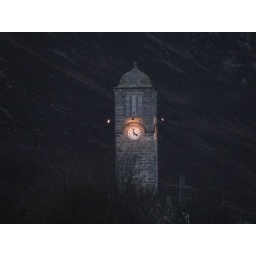
clock tower above helmsdale river